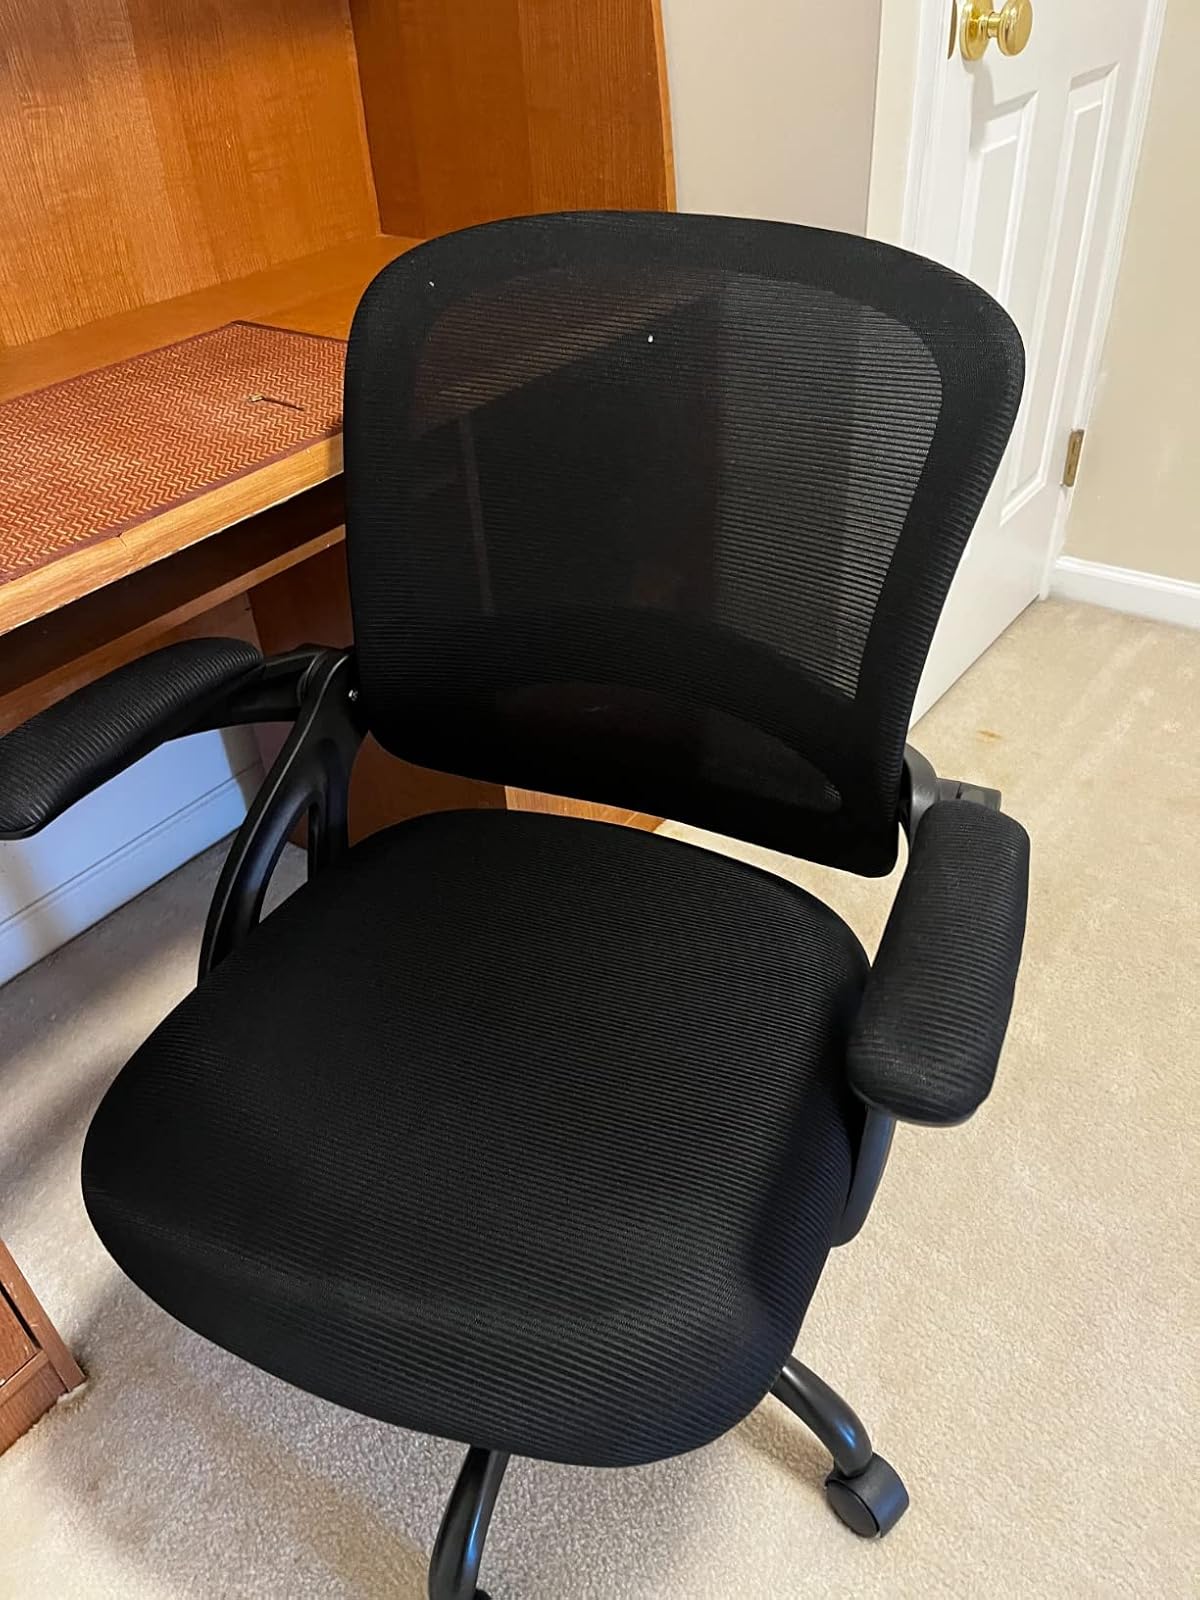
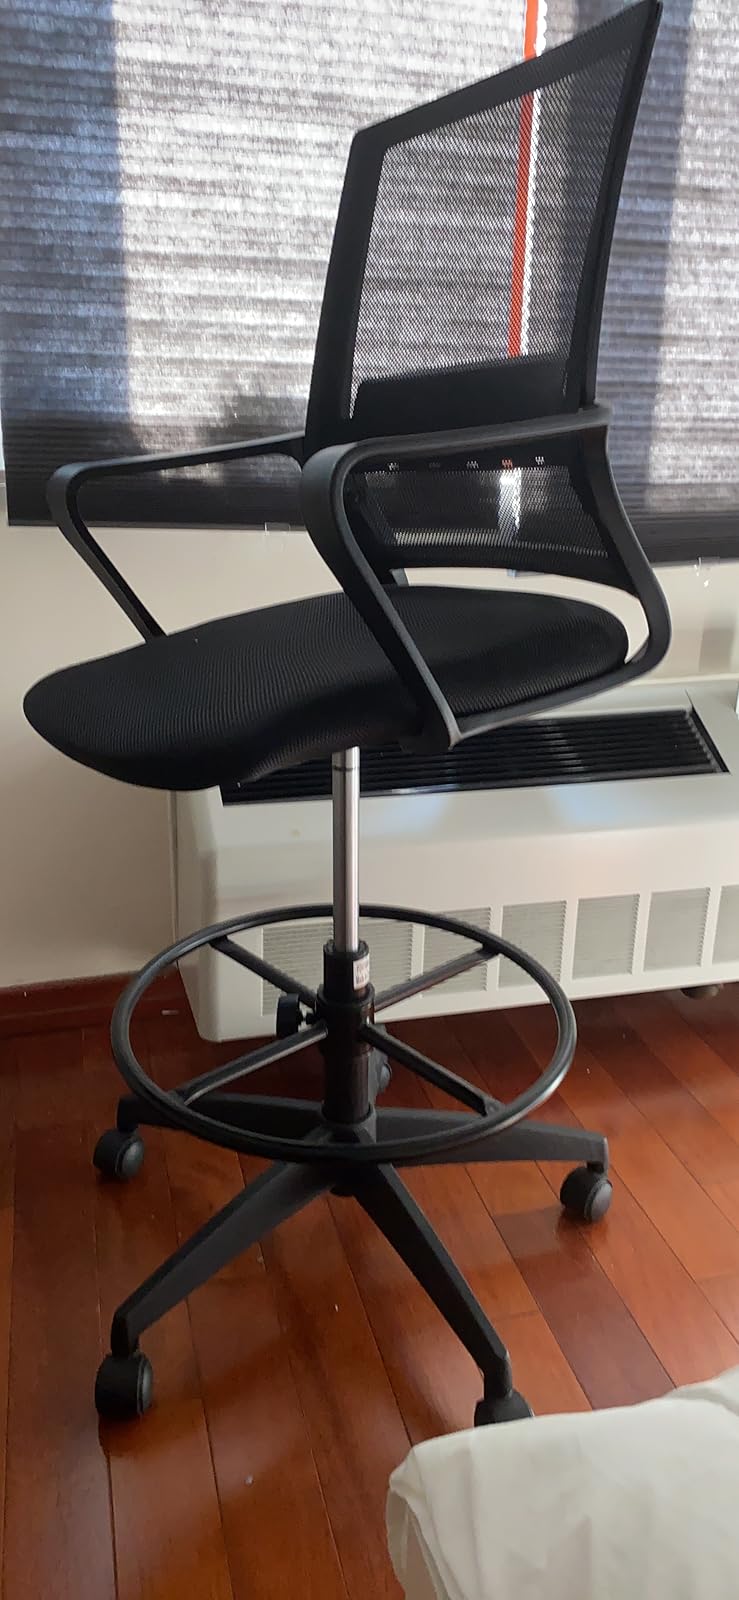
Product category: items_chair
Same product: no